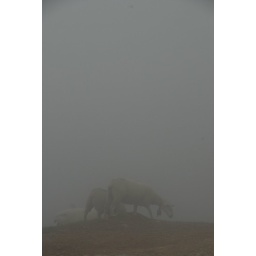
sheep in clouds